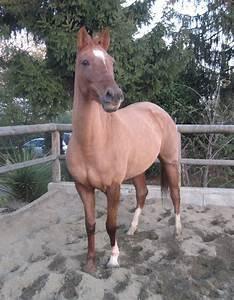
horse